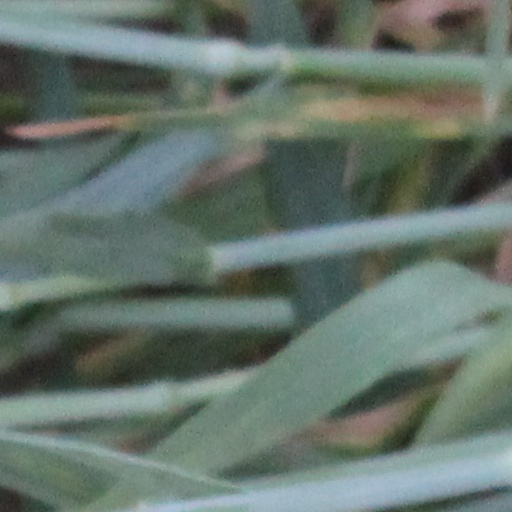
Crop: wheat